Musée des Beaux-Arts de Cambrai

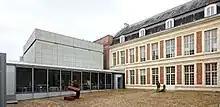
The entrance to the museum

When the wealthy industrialist Auguste Legrand bequeathed his mansion to the city of Cambrai in 1888 to display the collections of the municipal museum, the living spaces were adapted for this purpose, and a large brick salon was created to accommodate large-format works. In 1990, two modern wings were added to the mansion to expand the museum's spaces (storage, workroom, etc.).